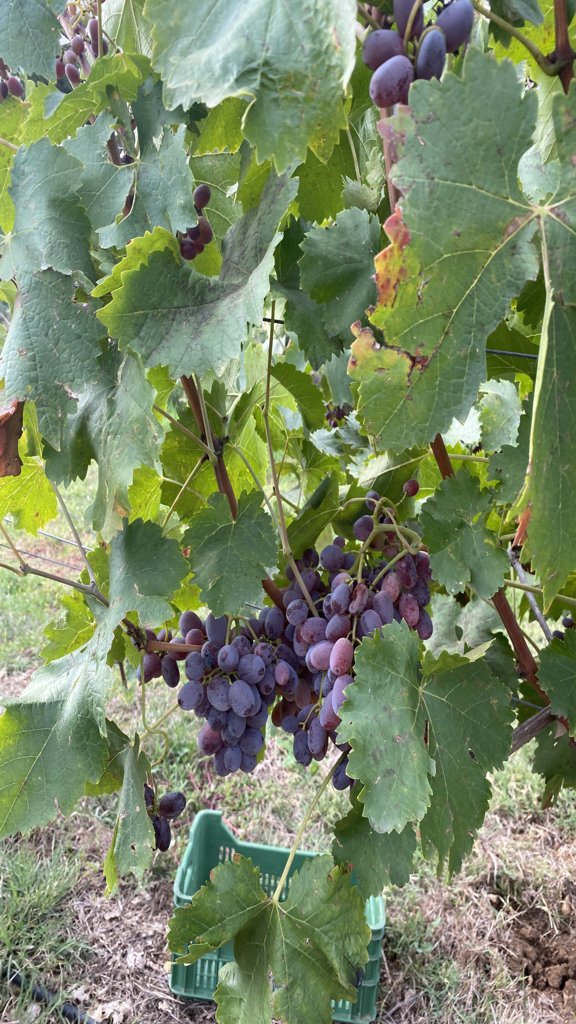
Berries visible: 134
Grape clusters: 7